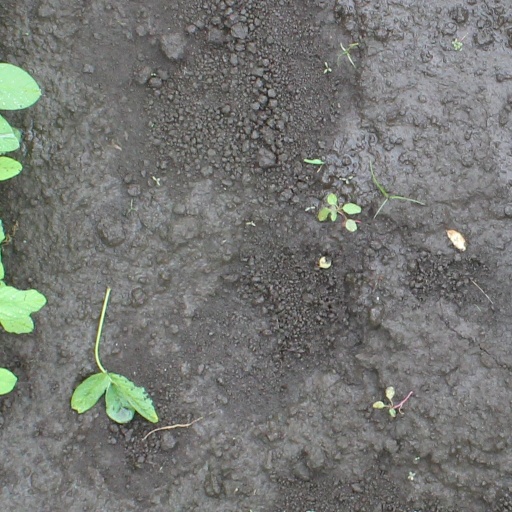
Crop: soybean